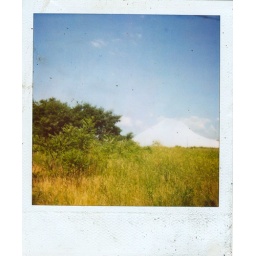
view of salt mountains from camp site *** under highway 895